2009 Tour of California

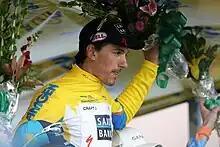
Fabian Cancellara won the prologue

Davis to Santa Rosa